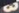
Number: 3